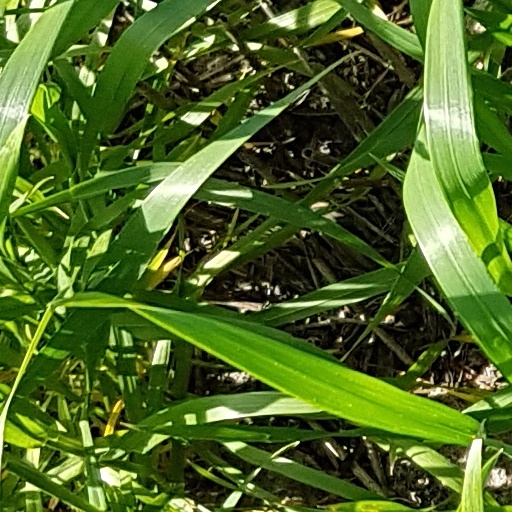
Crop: wheat